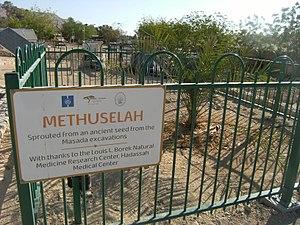
Le seul exemple d'un palmier dattier de Judée situé à Kibboutz Ketura, Israël. Il a été artificiellement germé en 2005 à partir des 2000 ans de semences qui a été trouvé dans les fouilles de Massada, et il est surnommé ""Mathusalem"". 05:58 UTC (07:58 IST)"
Le palmier dattier de Judée est une variété ancienne de dattier qui poussait autrefois en Judée. On ne sait pas s'il a jamais existé un cultivar de palmier spécifique à la Judée, mais les dattes cultivées dans la région étaient très réputées pendant des milliers d'années, et le dattier était autrefois considéré comme un symbole de la région et de sa fertilité. La culture des dattes dans la région avait presque disparu depuis le XIVᵉ siècle du fait des changements climatiques et de la dégradation des infrastructures, mais a été relancée à l'époque moderne.